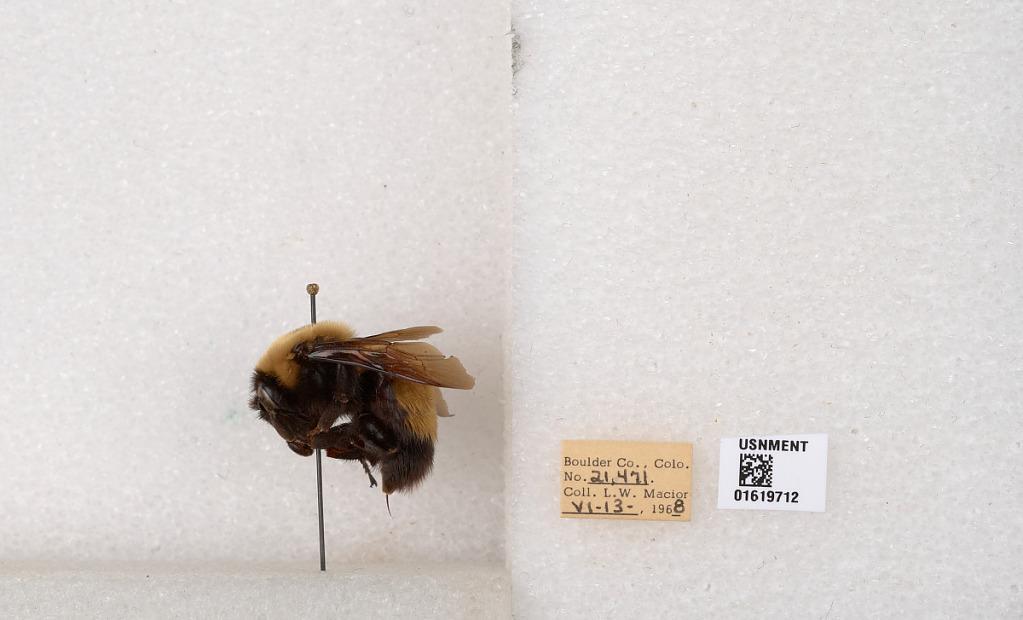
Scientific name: Bombus (Bombus) nevadensis Cresson